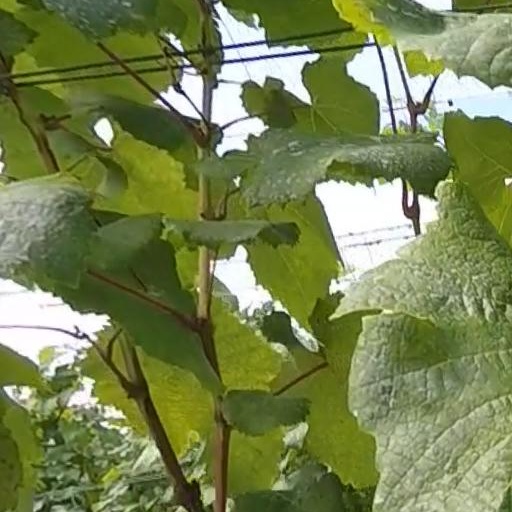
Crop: grape